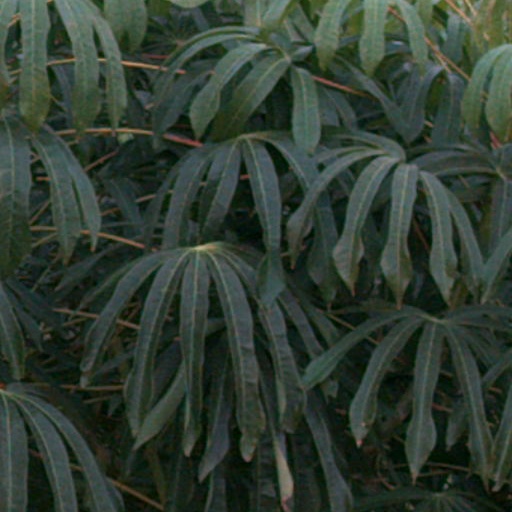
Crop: cassava